Dick Dale

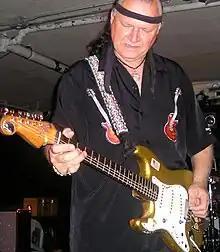
Dale in 2013

Richard Anthony Monsour (May 4, 1937 – March 16, 2019), known professionally as Dick Dale, was an American rock guitarist. He was a pioneer of surf music, drawing on Middle Eastern music scales and experimenting with reverb. Dale was known as "The King of the Surf Guitar", which was also the title of his second studio album.